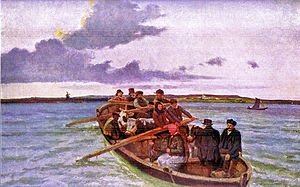
Hans Smidth
Færge over Fuursund ved Limfjorden
Færge over Sallingssund - Limfjorden. Maleri af Hans Smidth